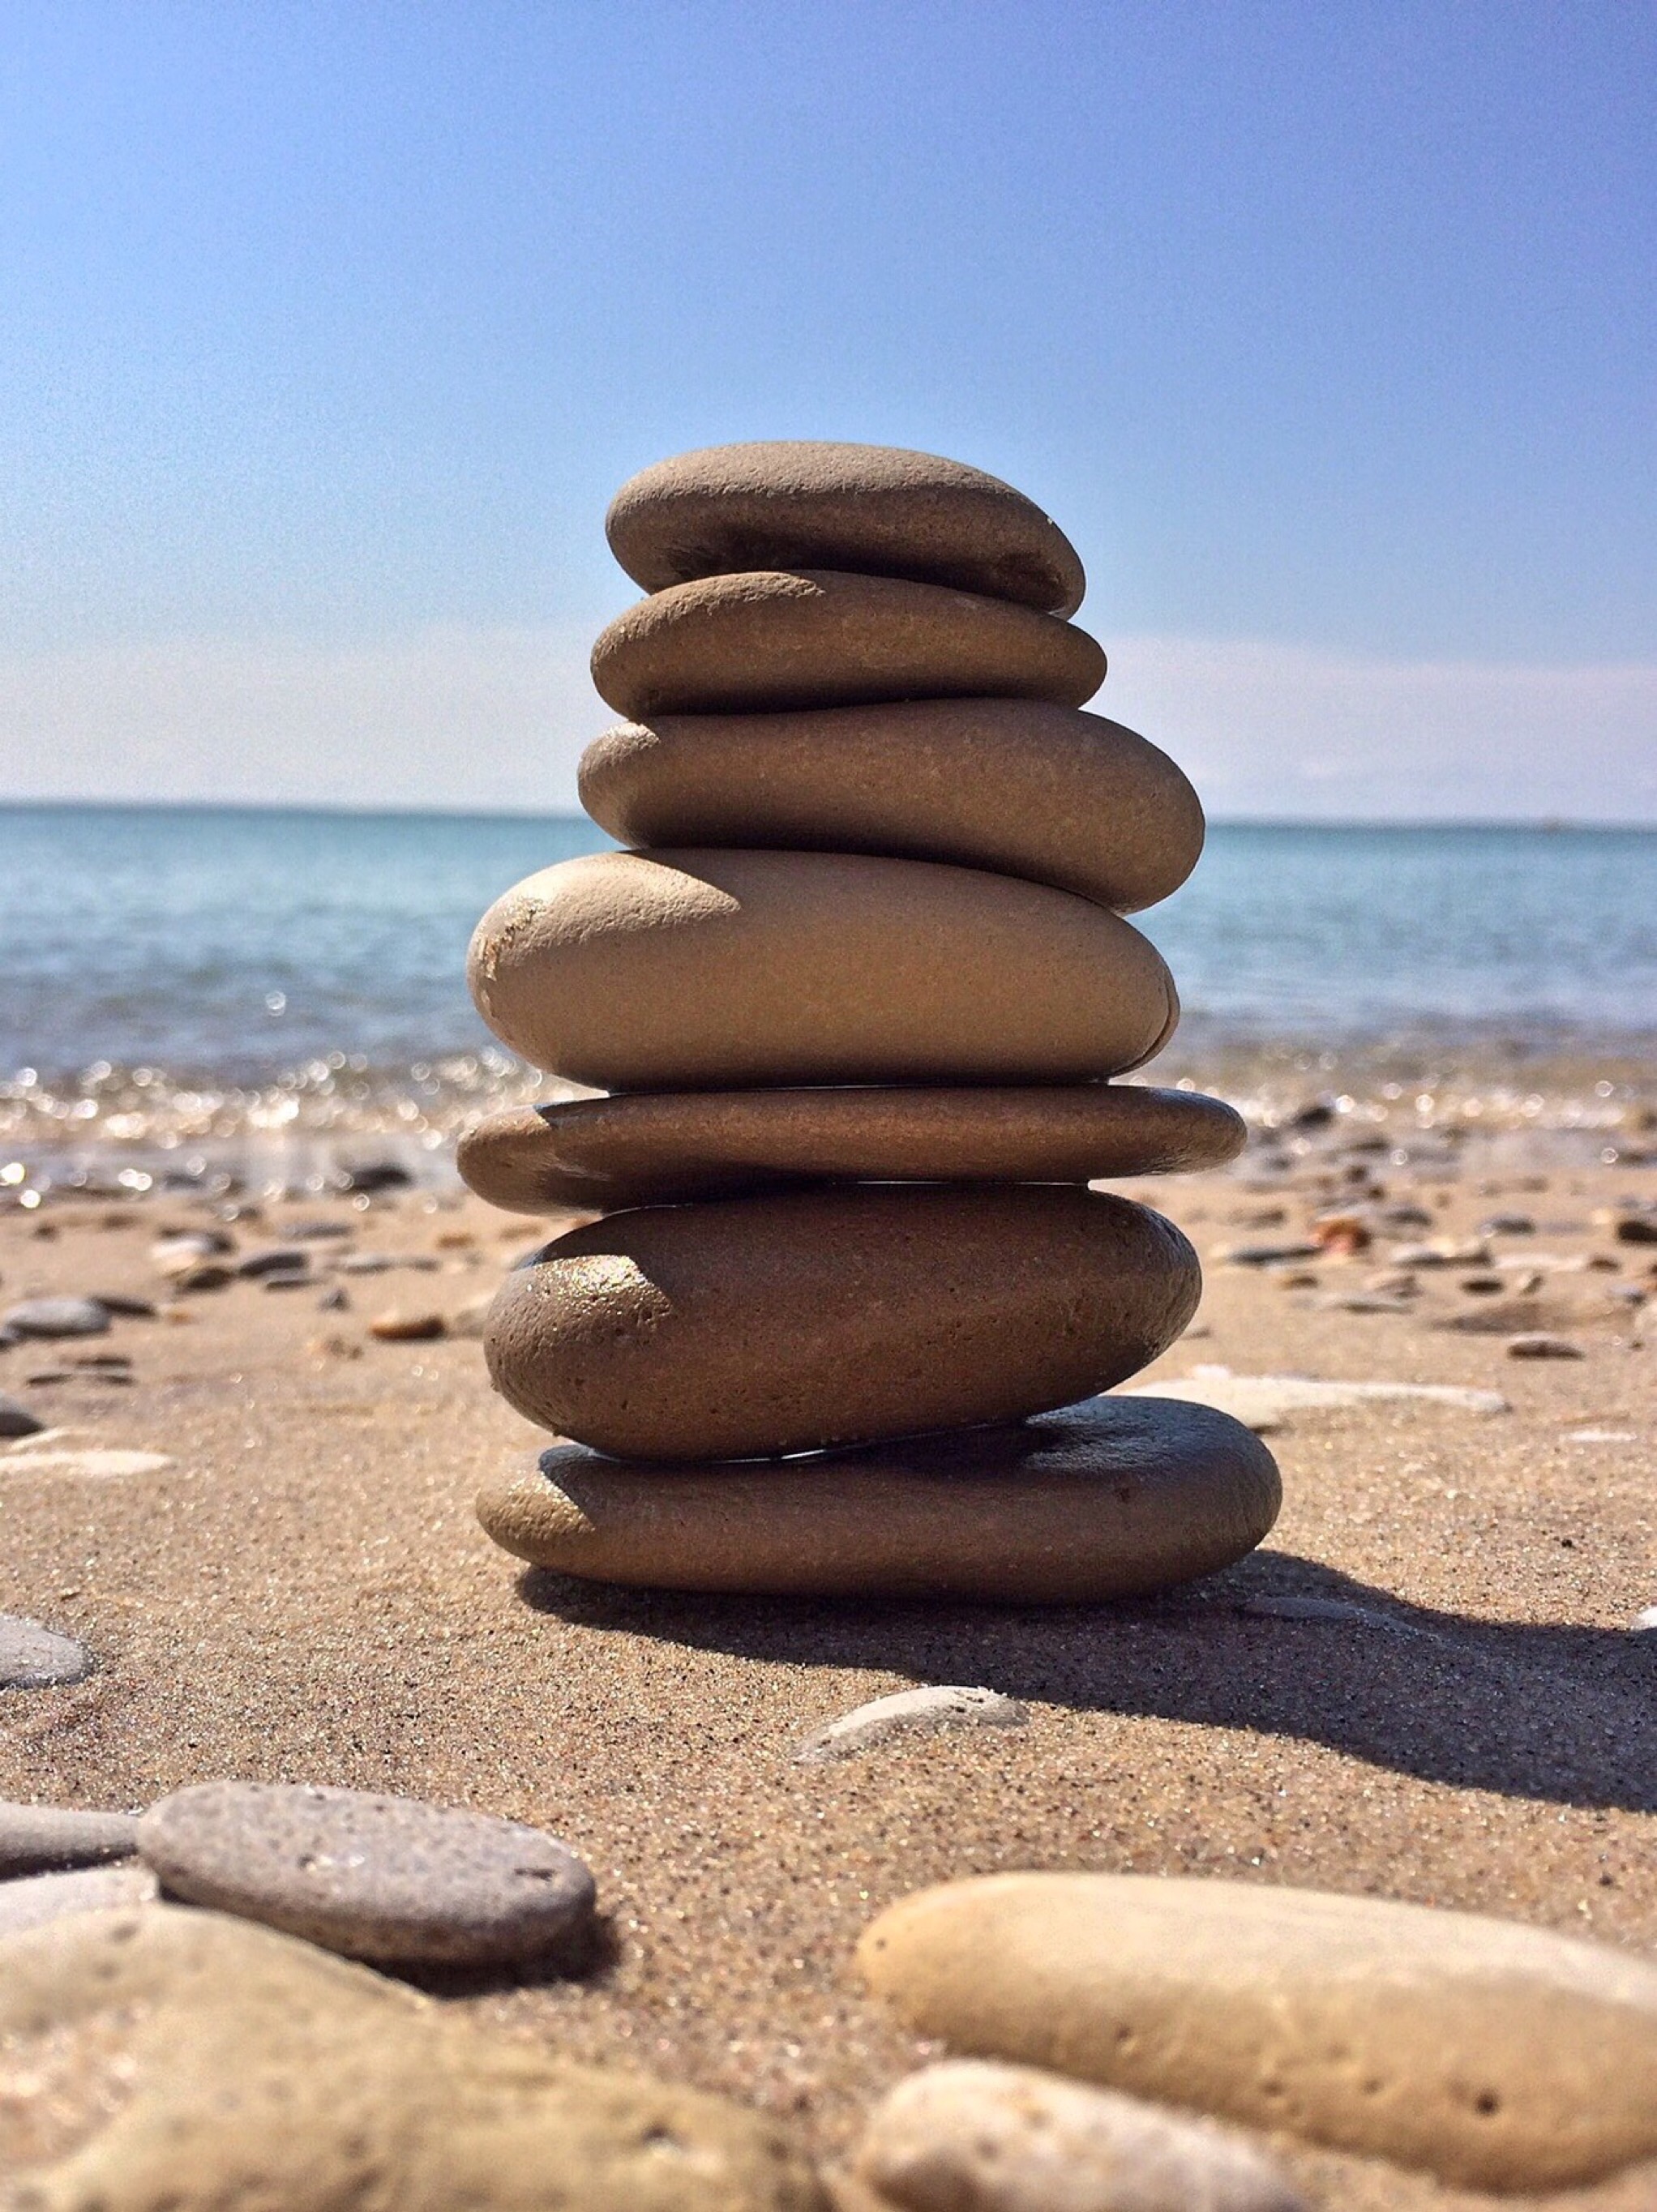
beach, sea, coast, sand, rock, ocean, shore, stone, balance, pebble, stack, material, zen, body of water, harmony